Minnaminuginum Minnukettu

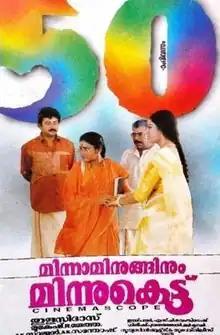
Poster

Minnaminuginum Minnukettu is a 1995 Indian Malayalam film, directed by Thulasidas and produced by Mukesh R. Mehta. The film stars Jayaram, Jagadish, Shobhana, Thilakan and Kaviyoor Ponnamma in the lead roles. The film has musical score by S. P. Venkatesh.